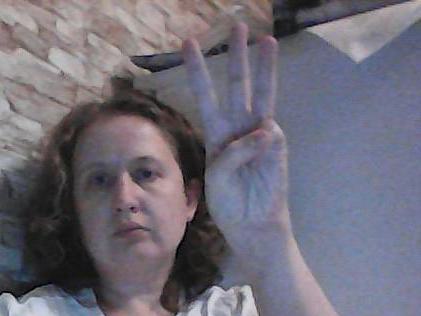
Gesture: three